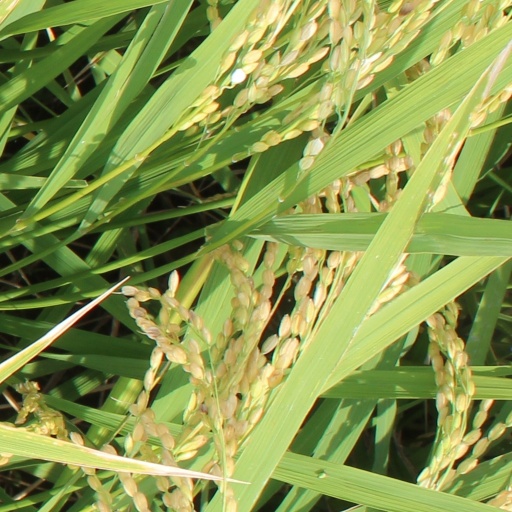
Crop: rice